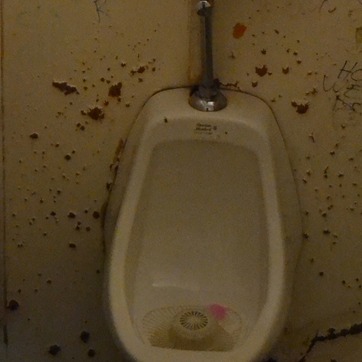
Material: ceramic